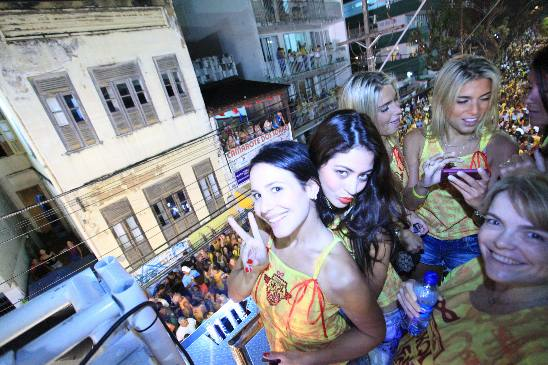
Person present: Yes